Anhui

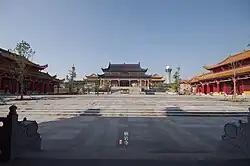
Xiyan Temple

Anhui spans many geographical and cultural regions. The northern, flatter parts of the province, along the Huai River and further north, are most akin to neighboring provinces like Henan, Shandong and northern Jiangsu. In contrast, the southern, hilly parts of the province are more similar in culture and dialect to other southern, hilly provinces, like Zhejiang and Jiangxi.